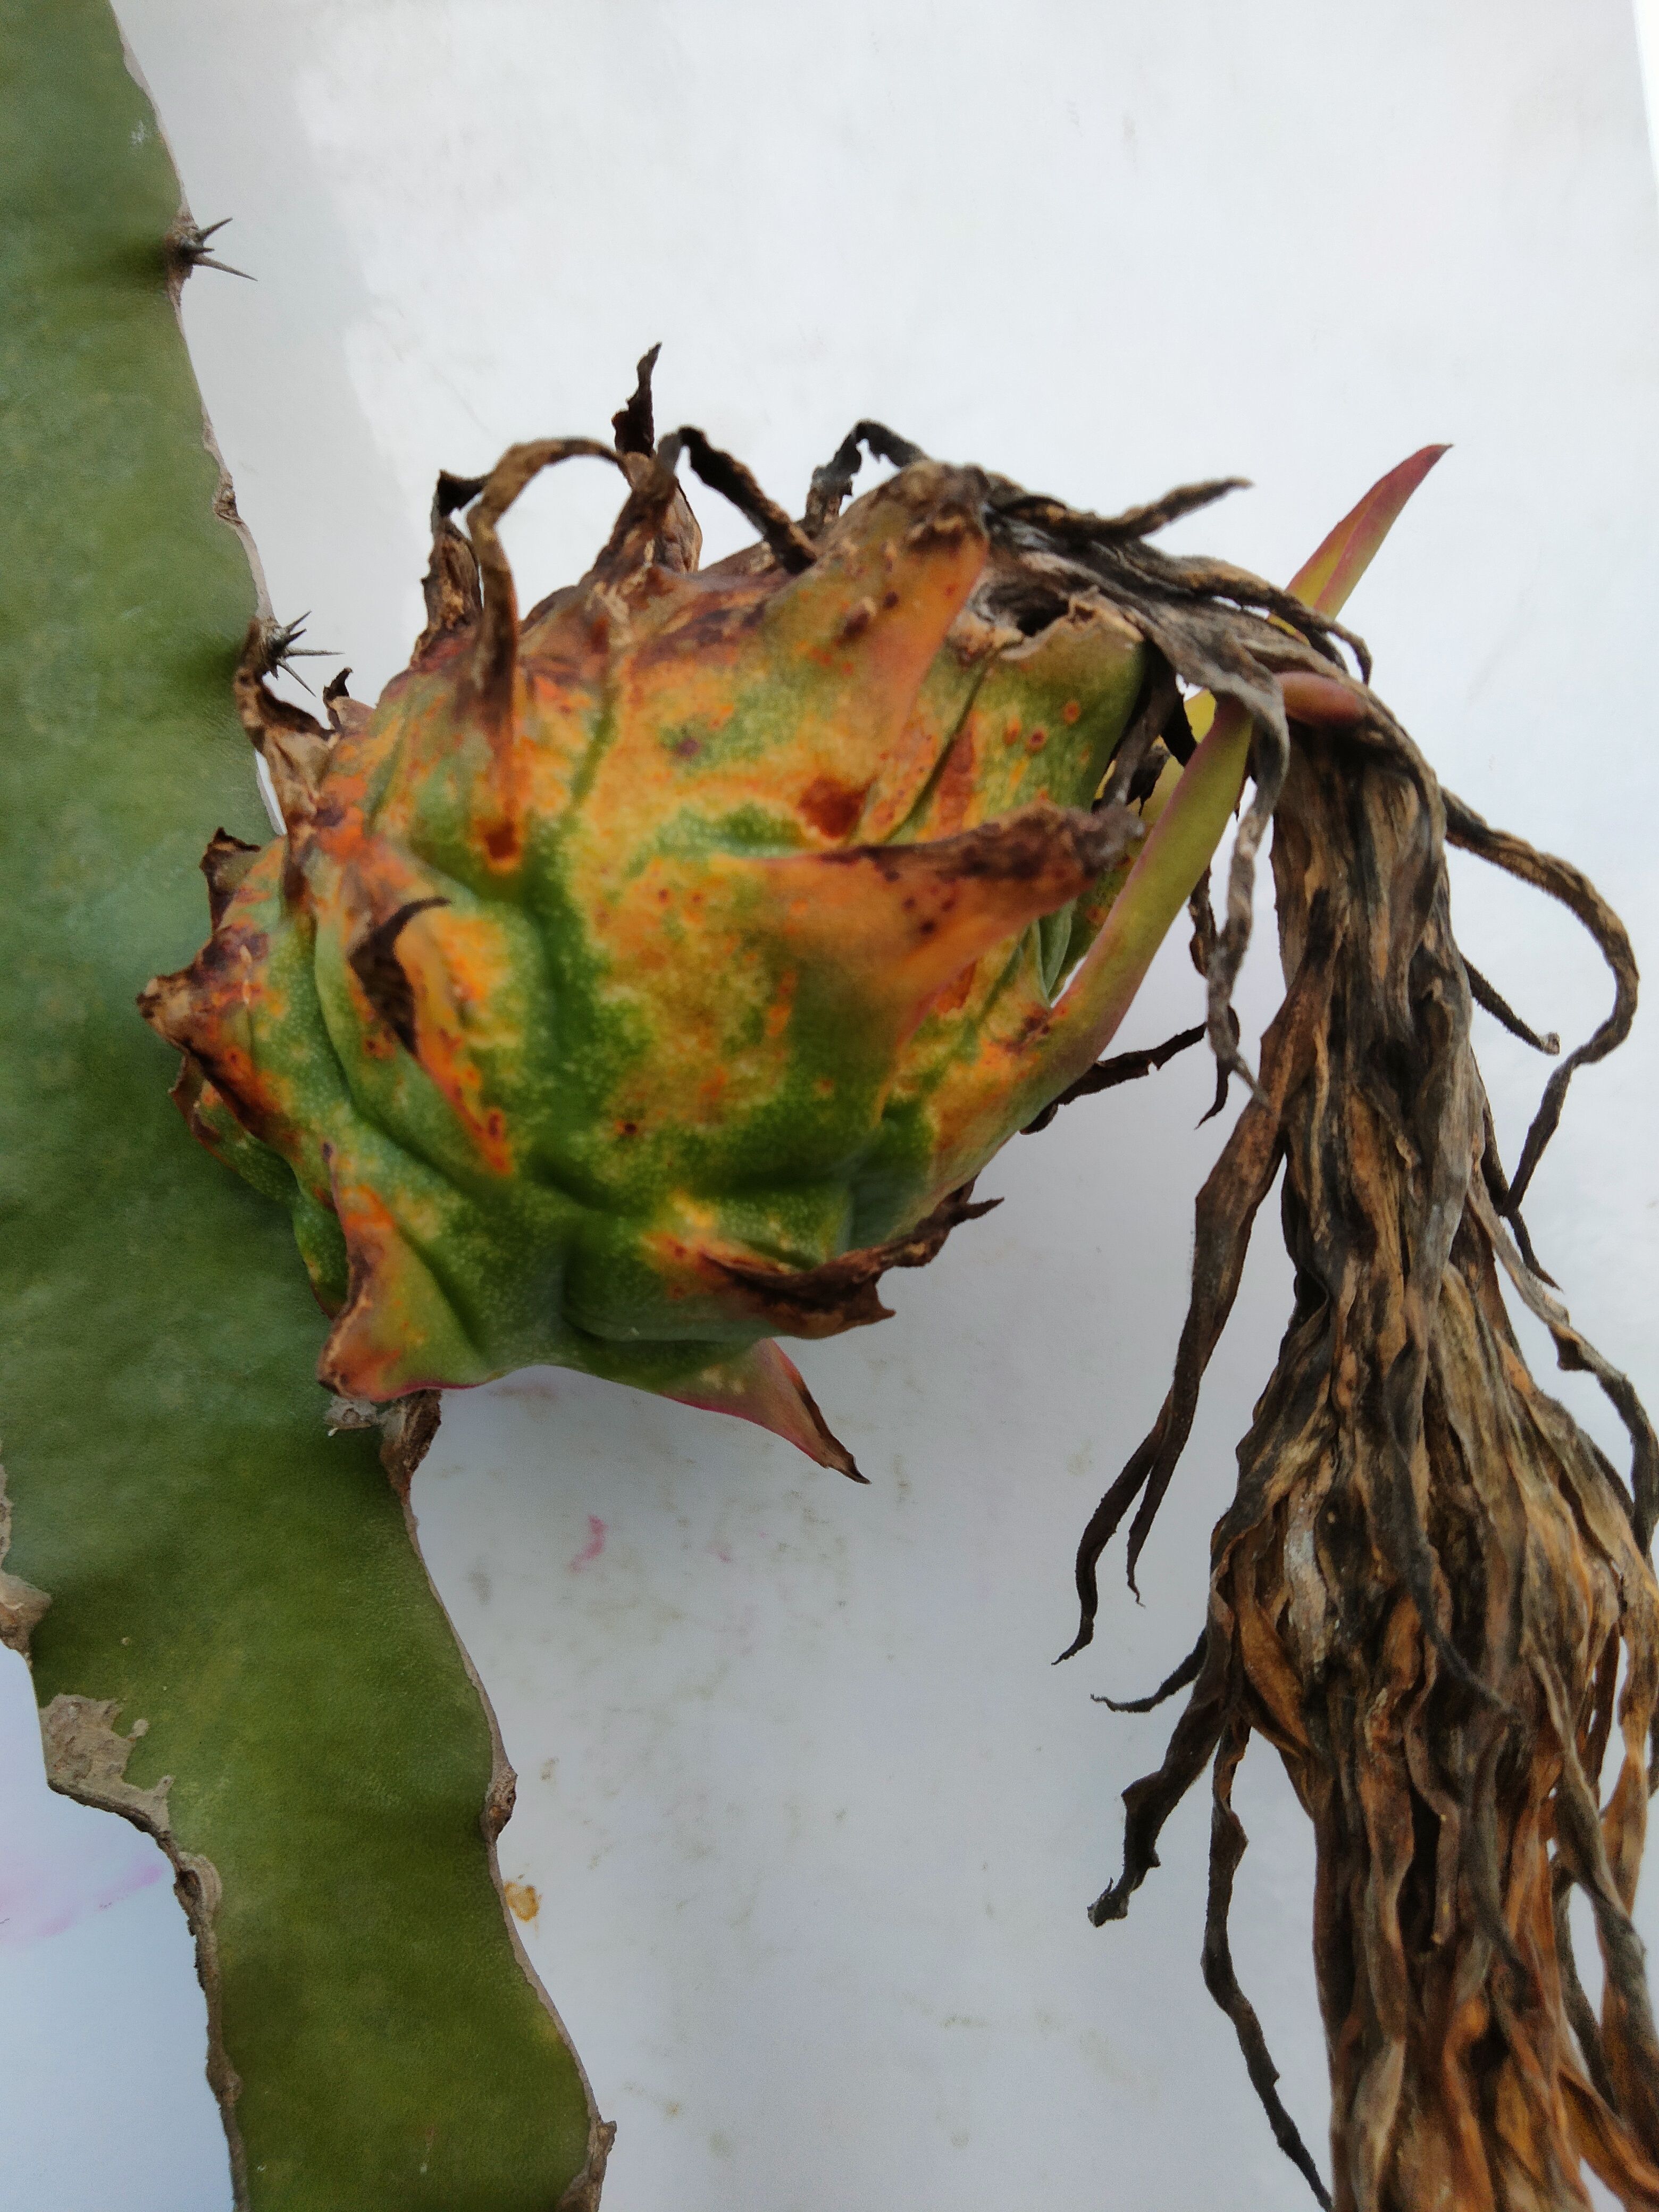
Label: Bad fruit